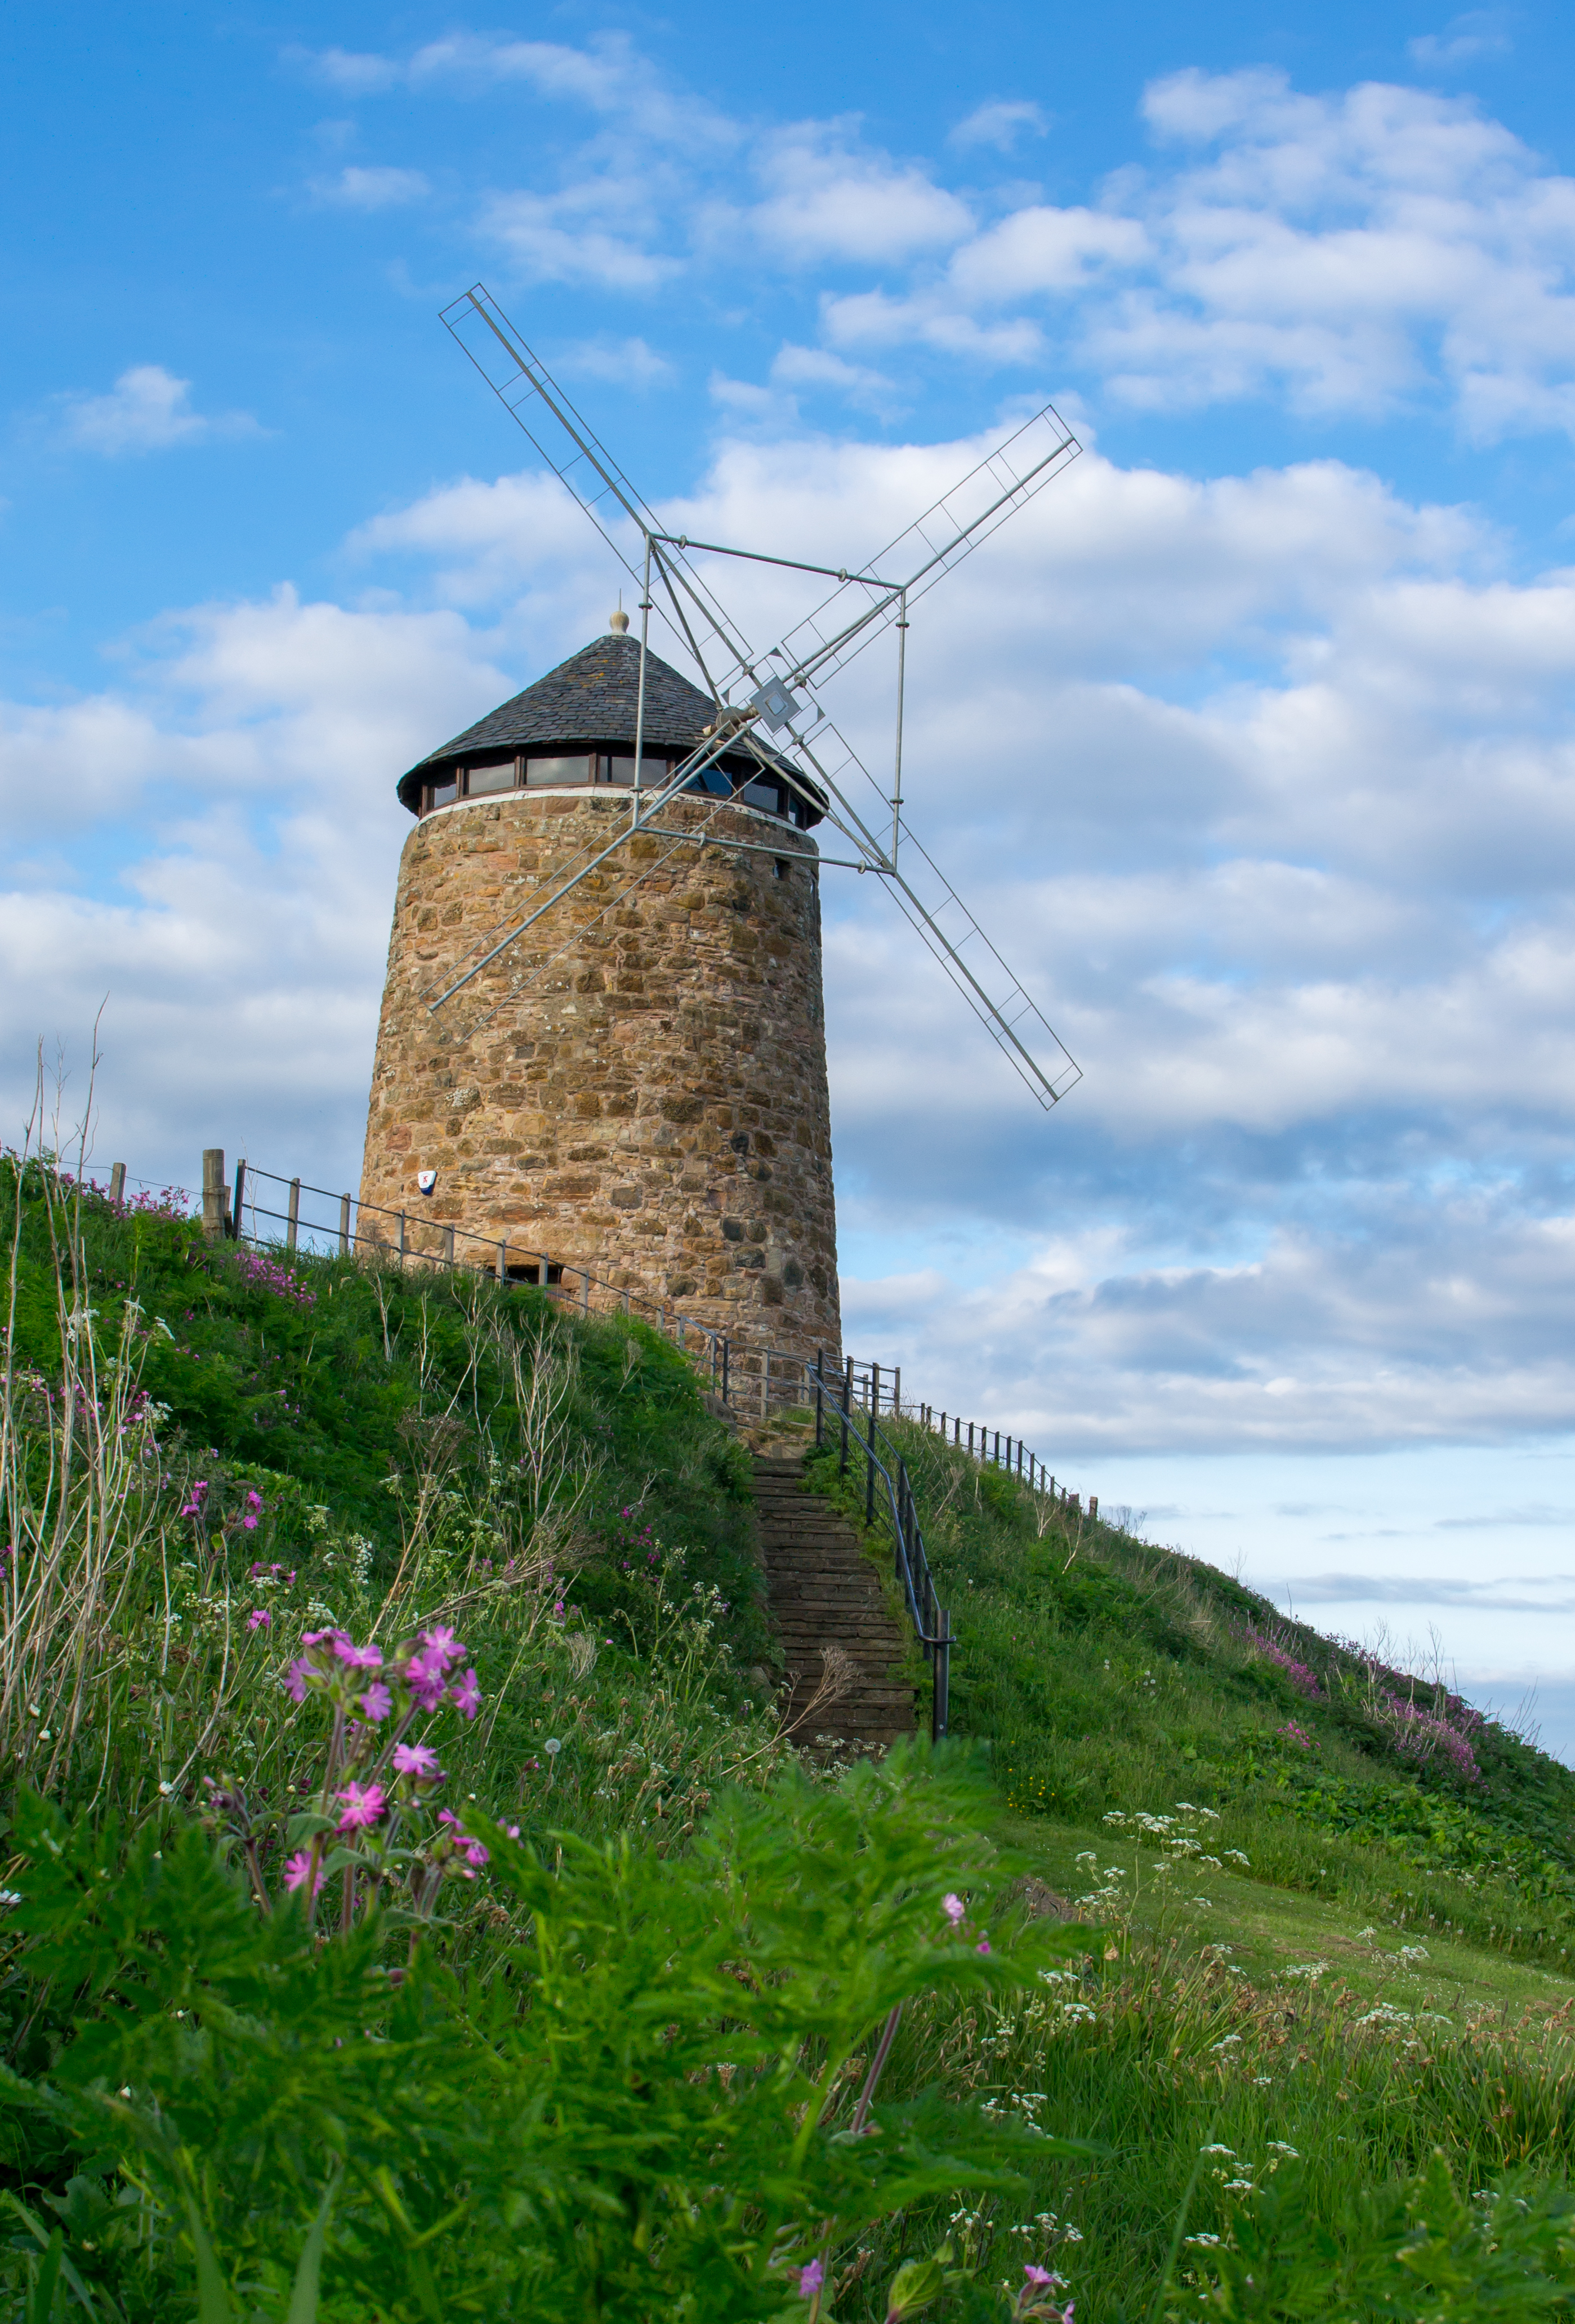
architecture, sky, prairie, windmill, wind, building, summer, green, tower, blue, flowers, uk, clouds, mill, 35mm, history, scotland, britain, windmills, d3100, fife, rural area